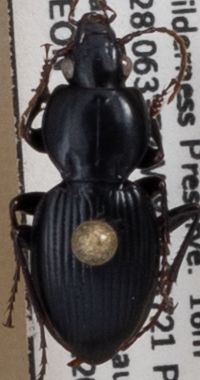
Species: Cyclotrachelus faber
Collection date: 2022-07-26 04:00:00
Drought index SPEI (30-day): -1.258
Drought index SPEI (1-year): -0.884
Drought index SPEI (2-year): -0.9